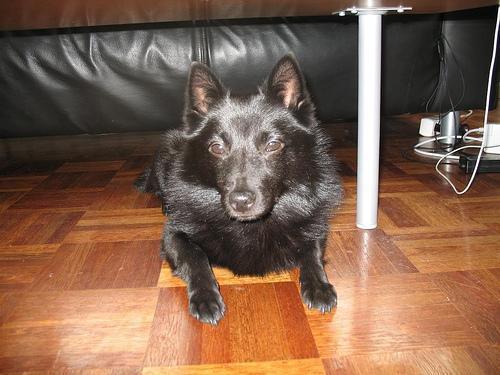
schipperke